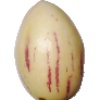
Label: pepino